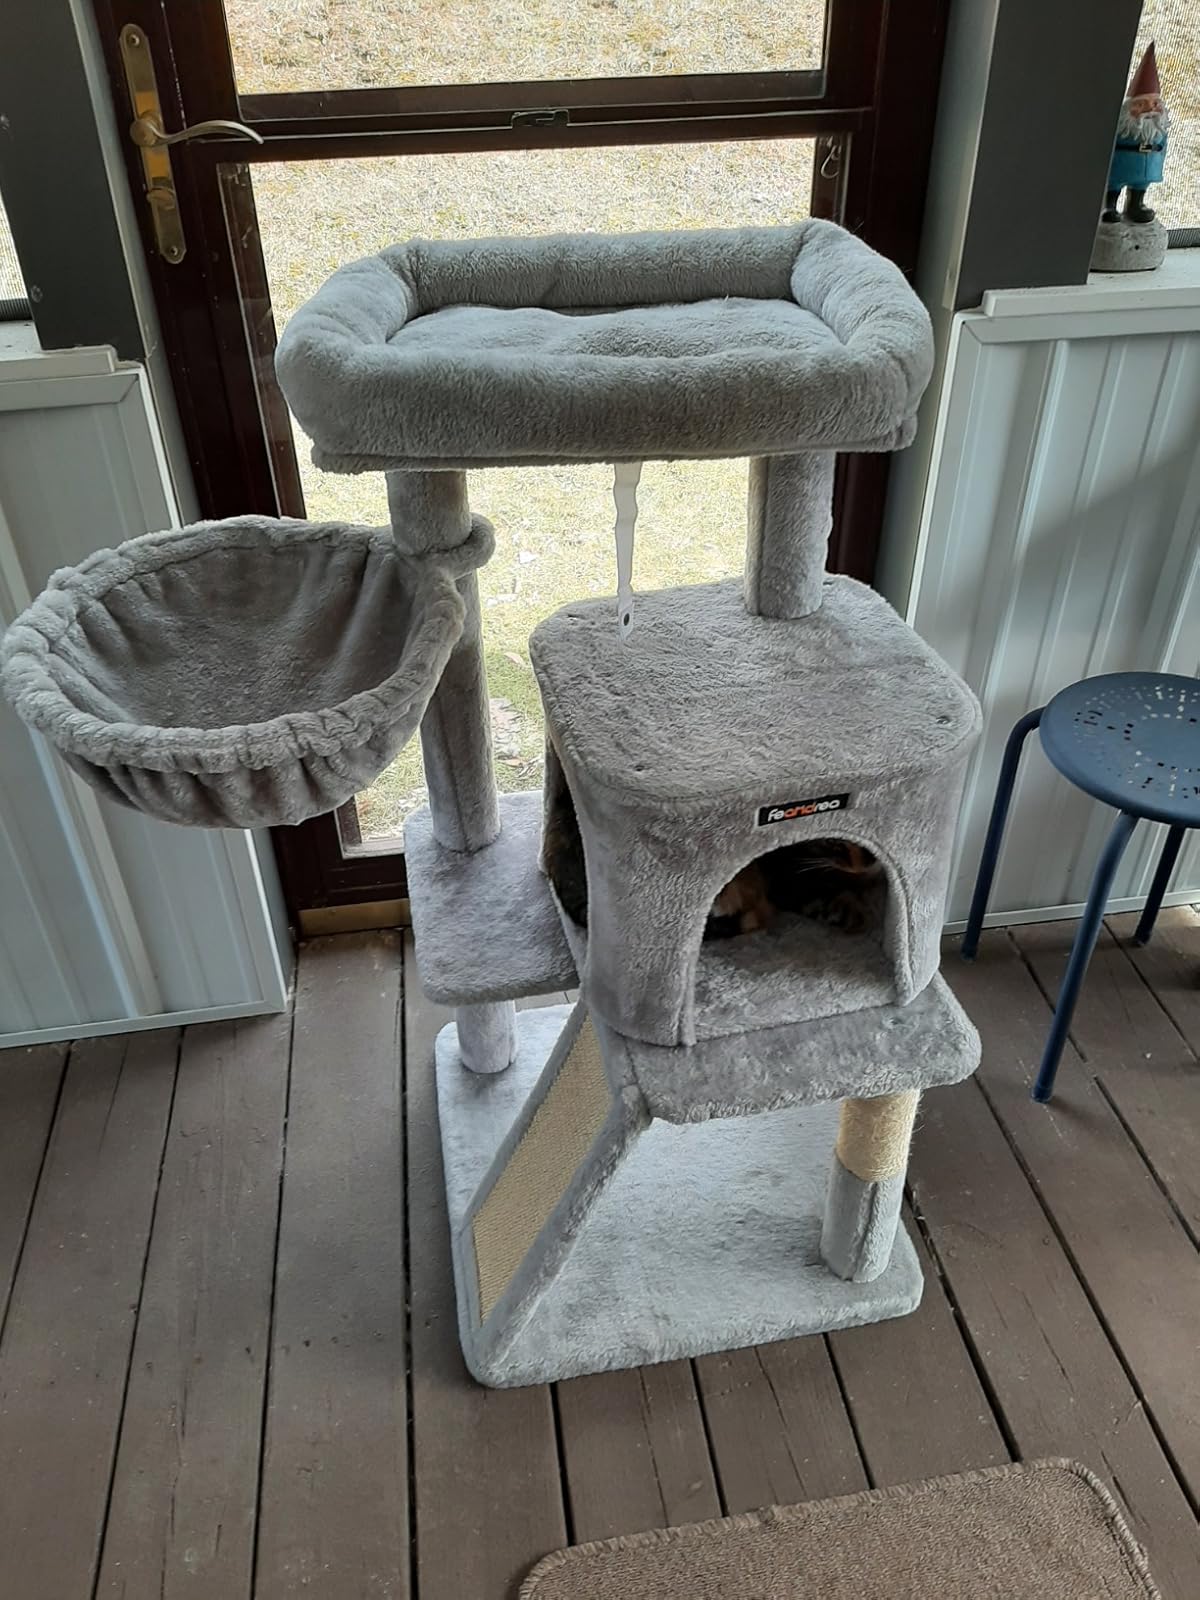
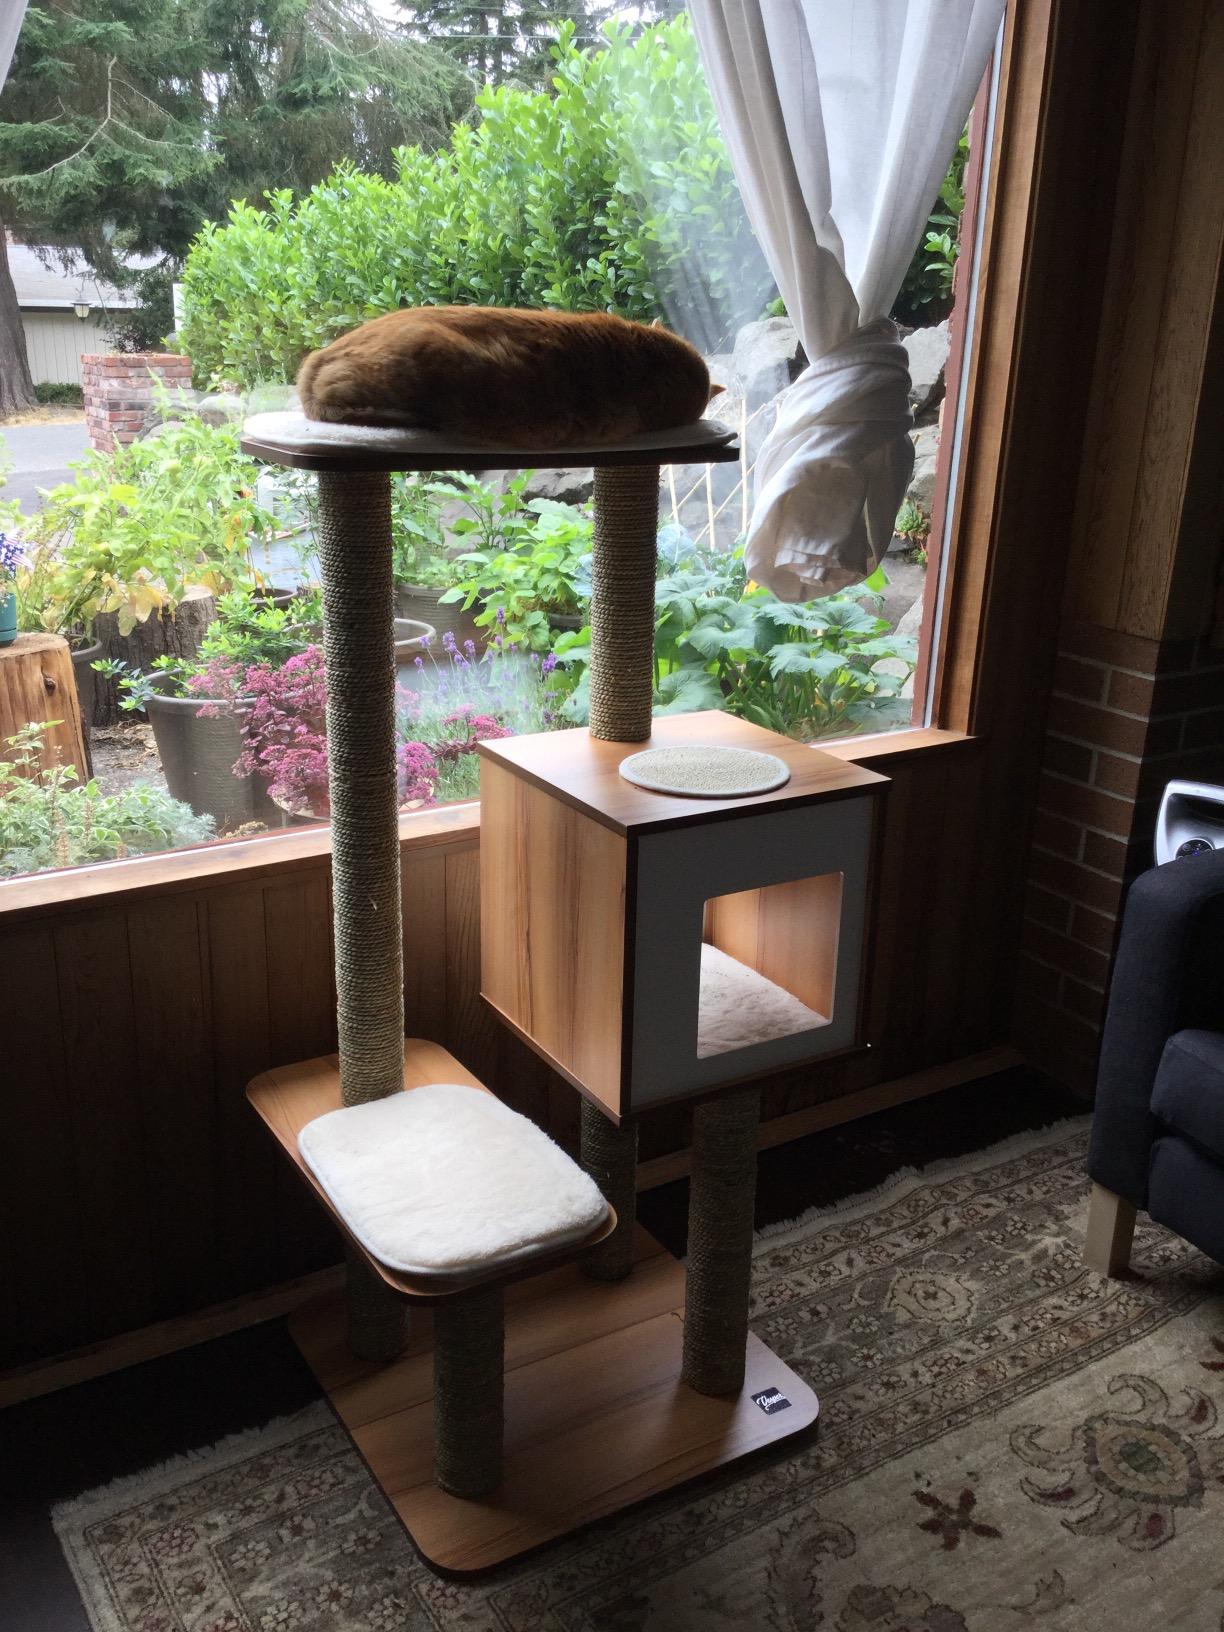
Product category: items_cat tree
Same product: no